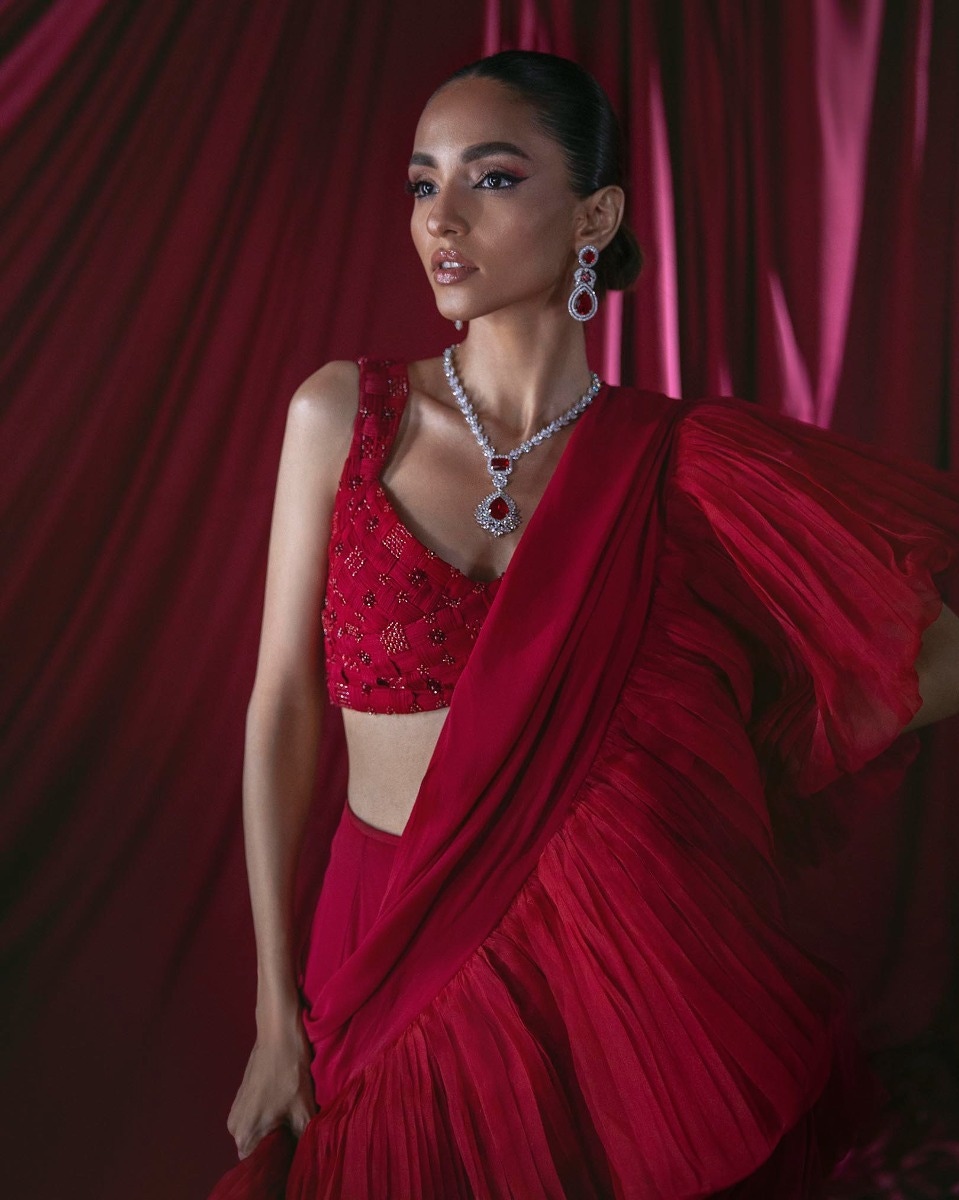
red saree with gold necklace and earrings